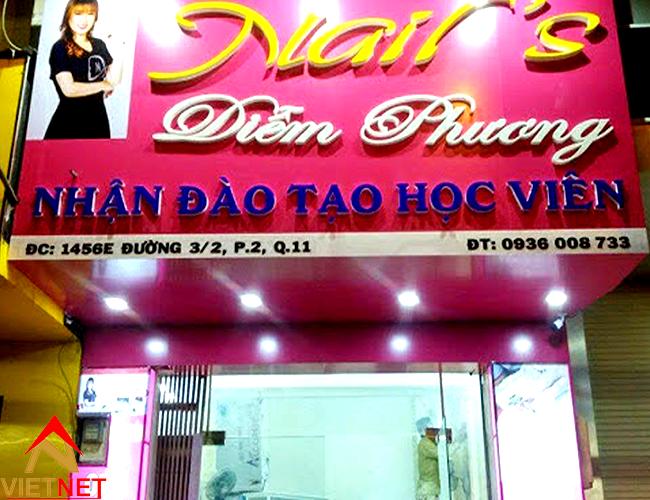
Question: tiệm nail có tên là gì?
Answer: tiệm nail có tên là diễm phương